Hawkwatching

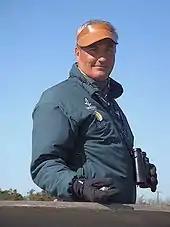
Pete Dunne, director of the Cape May Bird Observatory, on the Cape May Hawkwatch platform

Hawkwatchers usually use binoculars, spotting scopes, and cameras to aid in the identification of flying raptors. Unlike other forms of birding, auditory cues are rare, for many raptors do not vocalize in flight. Instead, hawkwatchers rely on shape, flight behavior and plumage to identify raptors. Several books specialize in learning hawk identification, which is usually challenging because of the distances and the speed at which the raptors migrate. "Hawks At A Distance" and "Hawks From Every Angle" by Jerry Liguori help hawkwatchers identify raptors that are high in the sky, at odd angles, and appear unusually small. Unlike typical field guides, these books describe birds' motion, temperament and personality, something most significantly described in "Hawks in Flight" by Dunne, Sibley, and Sutton as gestalt.